Salvatore Puccio

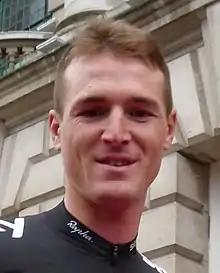
Puccio in 2014

Salvatore Puccio (born 31 August 1989) is an Italian racing cyclist, who currently rides for UCI WorldTeam .